Dominique Deveraux

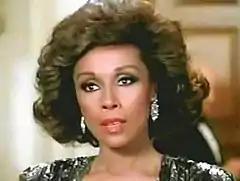
Diahann Carroll as Dominique Deveraux

Dominique Deveraux is a fictional character on the ABC prime time soap opera "Dynasty" and its spin-off, "The Colbys". Portrayed by Diahann Carroll from 1984 to 1987, the character is the surprise half-sister of millionaire Blake Carrington (John Forsythe). Dominique was written out of the series at the end of its seventh season, and did not return for the 1991 miniseries "".